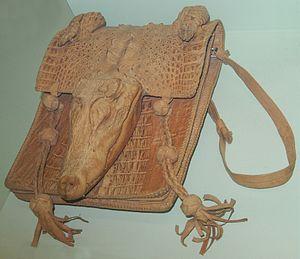
Crocodilia, est un ordre de reptiles aquatiques ovipares et carnivores qui vivent dans les zones tropicales et subtropicales de la planète. Ils sont apparus sous leur forme actuelle il y a au moins 167,7 millions d'années, c'est-à-dire vers le milieu du Jurassique. Les conceptions modernes situent l'origine des crocodiliens parmi un sous-groupe d'archosauriens terrestres du Trias ancien, il y a environ 240 Ma. De ce fait, ils sont considérés aujourd'hui comme les plus proches parents des oiseaux, lesquels descendent des dinosaures, autres archosauriens. L'ordre des Crocodilia regroupe tous les crocodiliens actuels, placés en deux ou trois familles : les Crocodylidae, les Alligatoridae et pour certaines classifications les Gavialidae. La systématique de ce groupe est très discutée depuis les années 2000. Bien que le terme « crocodiles » soit parfois utilisé pour l'ensemble de ces animaux, il est moins ambigu d'utiliser le terme « crocodiliens ».